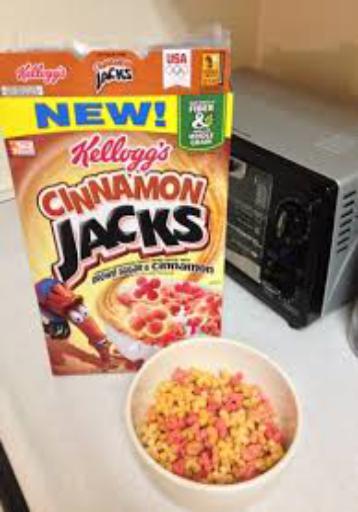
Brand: Cinnamon Jacks
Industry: Food